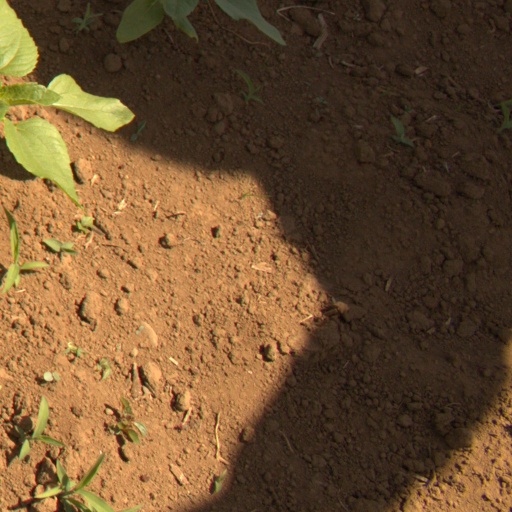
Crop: Jerusalem artichoke